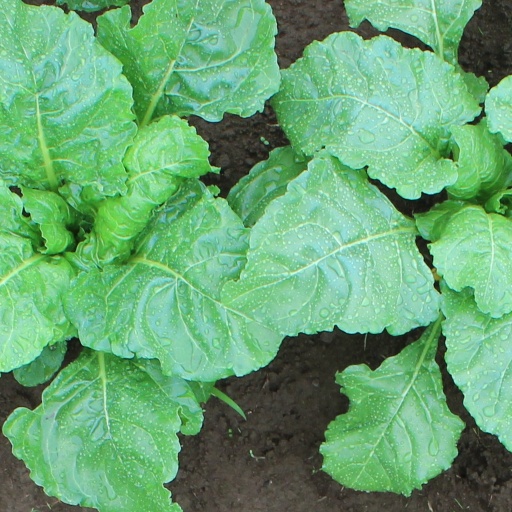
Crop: sugar beet